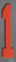
Number: 1